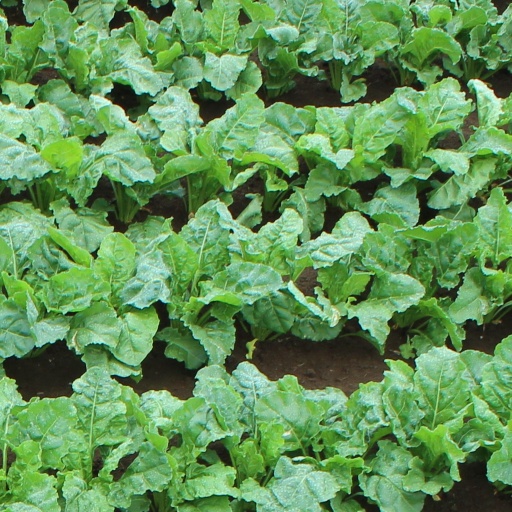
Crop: sugar beet